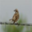
Label: bird